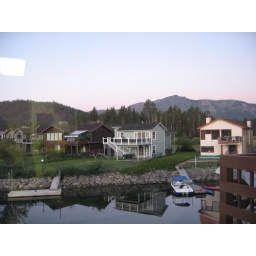
The house to the right has a morning show of stark nudity in the window